Limpa

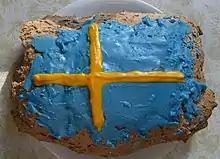
Wort bread frosted in the colors of the Swedish flag for National Day of Sweden 2007

The first step for making the bread is to bring molasses, brown sugar, caraway seeds, wort, and water to a gentle boil, then to add shortening or butter and citrus rind. Once this mixture has cooled to a lukewarm temperature it is combined with activated yeast and rye flour. The dough rises and more flour is added to knead the dough in preparation for a second rise, then the tops are brushed with melted butter and the loaves are baked. Some recipes add the molasses mixture to the dry ingredients after the rye flour has been scalded with hot water.